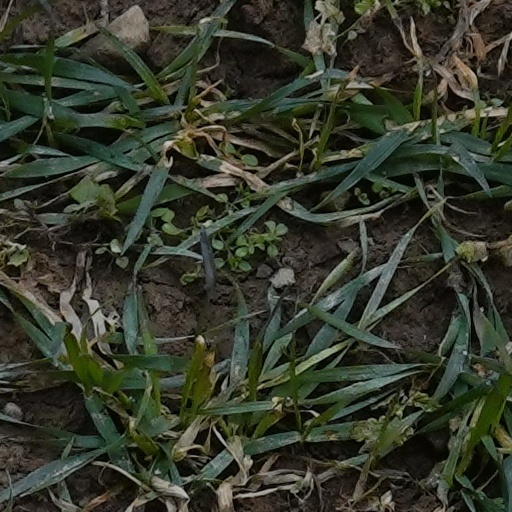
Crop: wheat